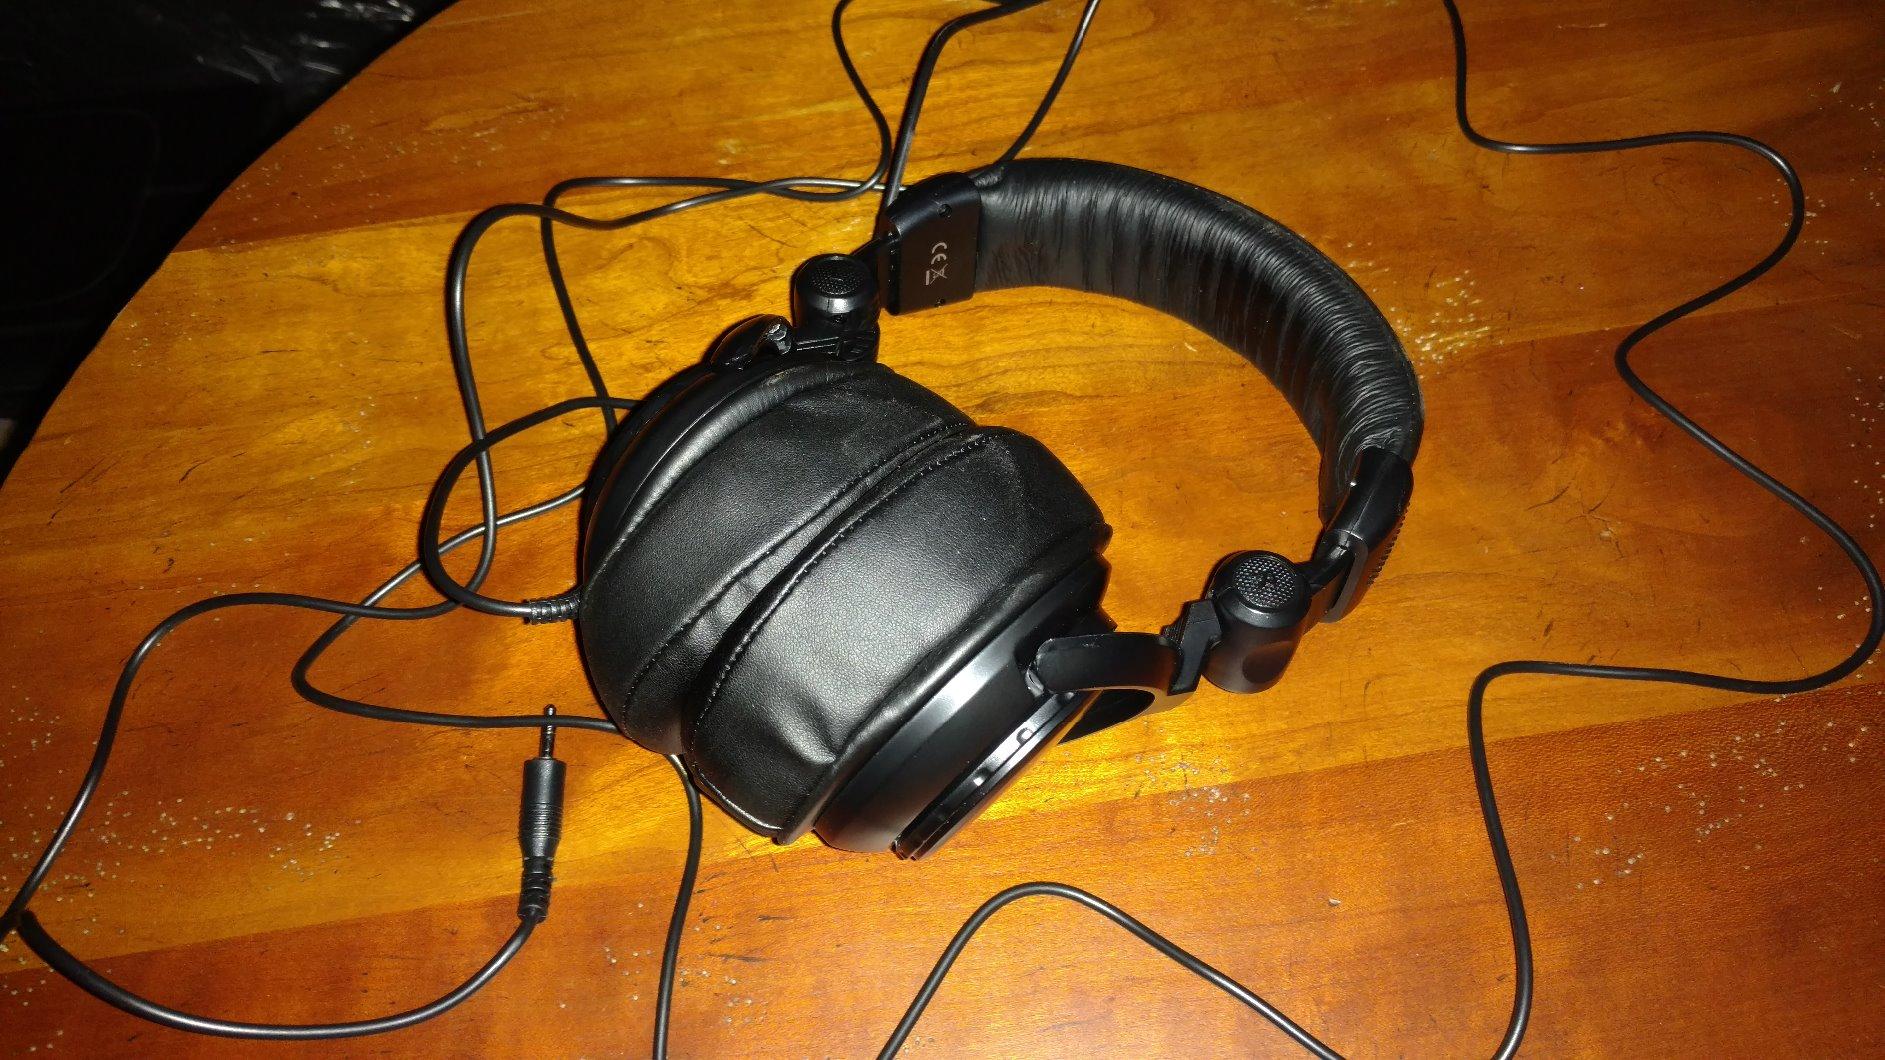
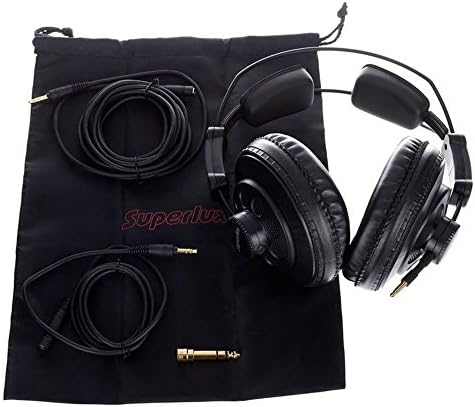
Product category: headphones
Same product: no